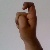
The image shows a hand gesture representing the letter 'X' in Indian Sign Language.